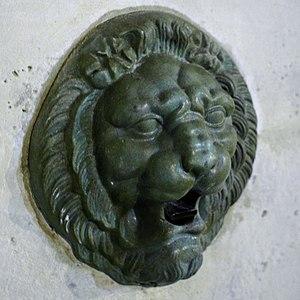
Mascaron en forme de tête de lion crachant de l'eau (quand il y a de l'eau), fontaine Trogneux, Paris
La fontaine de Charonne, aussi appelée fontaine Trogneux, est une fontaine située à l'angle de la rue du Faubourg-Saint-Antoine et de la rue de Charonne dans le 11ᵉ arrondissement de Paris. La fontaine fait l'objet d’un classement au titre des monuments historiques depuis le 29 septembre 1995.